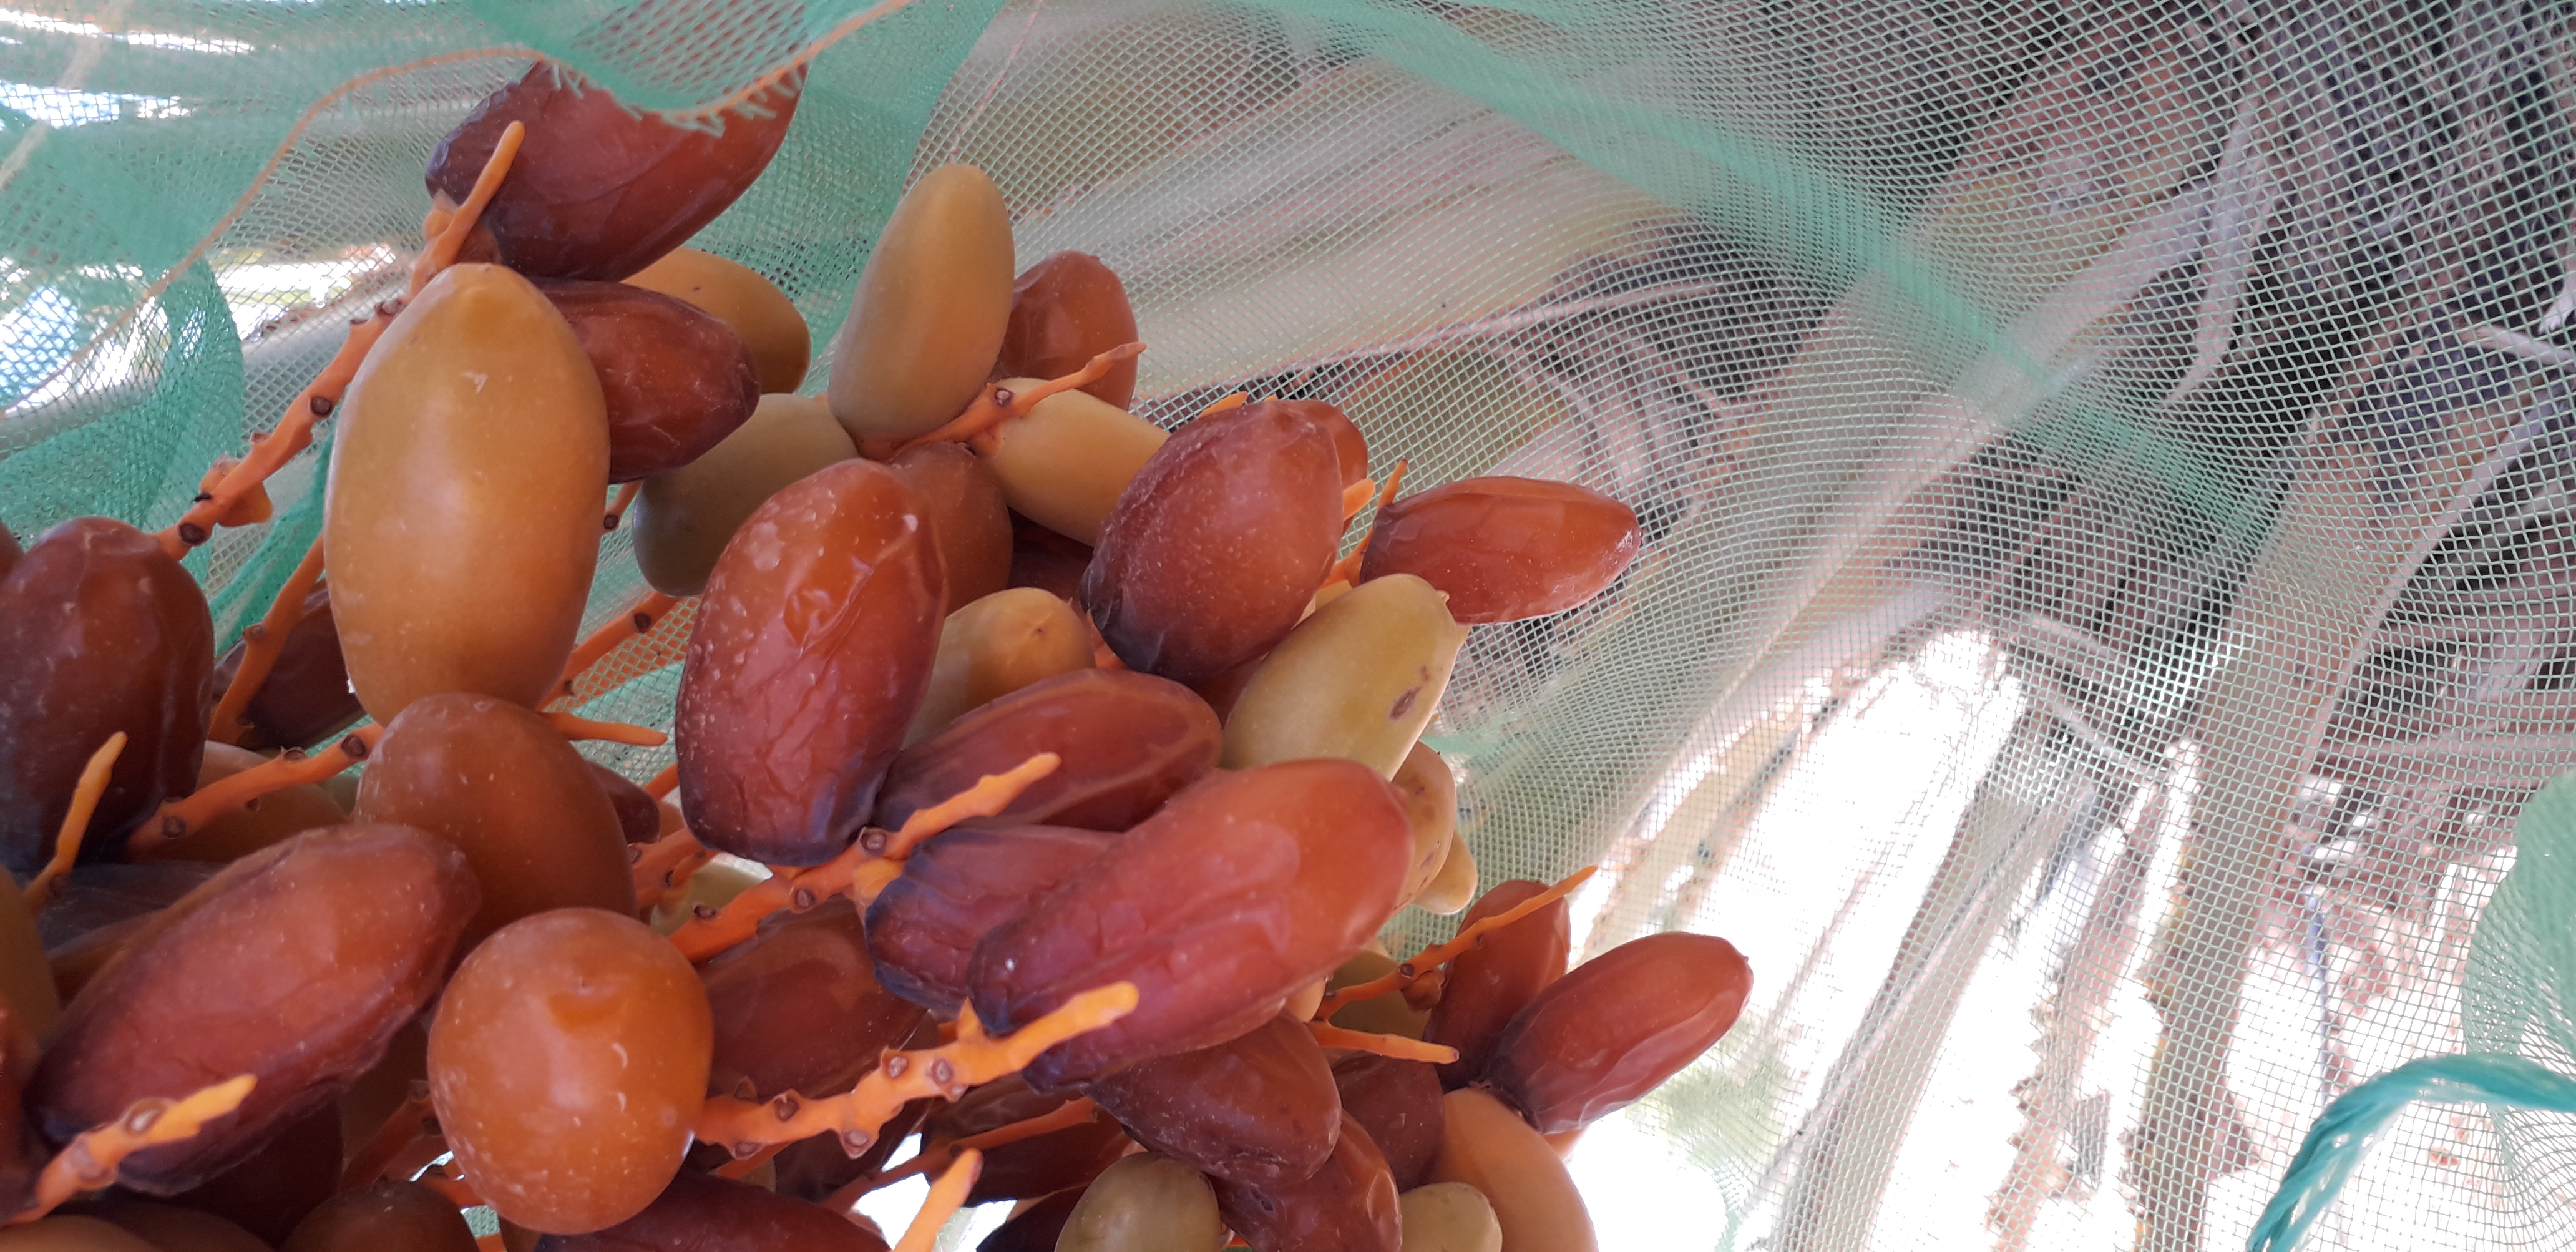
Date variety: kholt